1919 Michigan Event

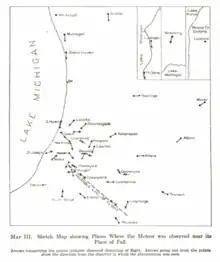
William Herbert Hobb's diagram of eyewitness sightings of the 1919 Michigan meteor.

The 1919 Michigan Event refers to a possible meteor air burst on the evening of November 26, 1919, over far northern Indiana and southern Michigan in the United States.